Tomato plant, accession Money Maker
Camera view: tilt-top (135 deg); turntable rotation: 300 degrees
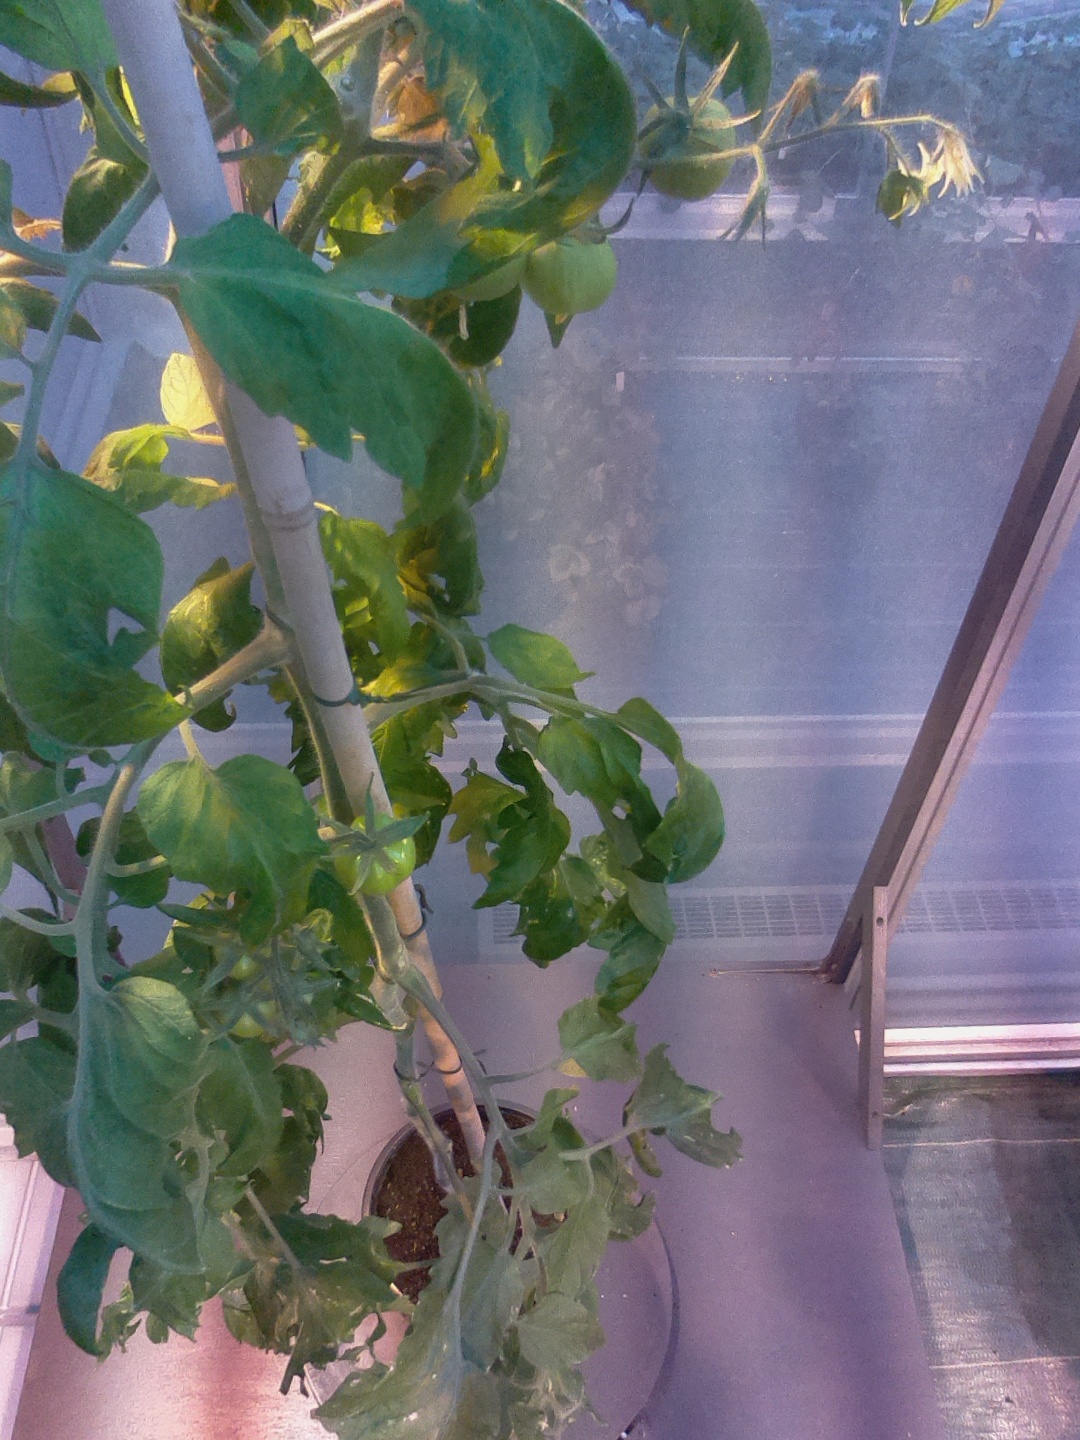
BBCH growth stage 72: 20%-30% of final fruit size